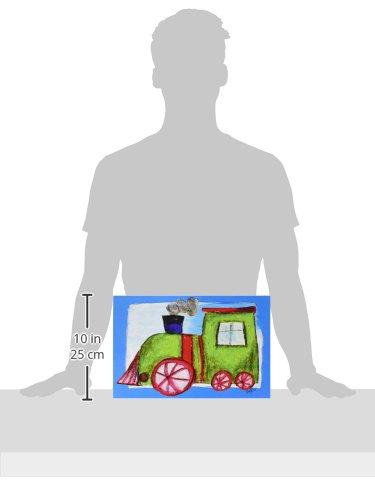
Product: The Kids Room by Stupell Green Train with Blue Border Rectangle Wall Plaque
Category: Baby Products | Nursery | Décor | Wall Décor | Wall Plaques
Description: Lithograph Print Mounted on Sturdy 0.5 Inch MDF wood - Hand Finished and Ready to Hang.
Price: $26.78